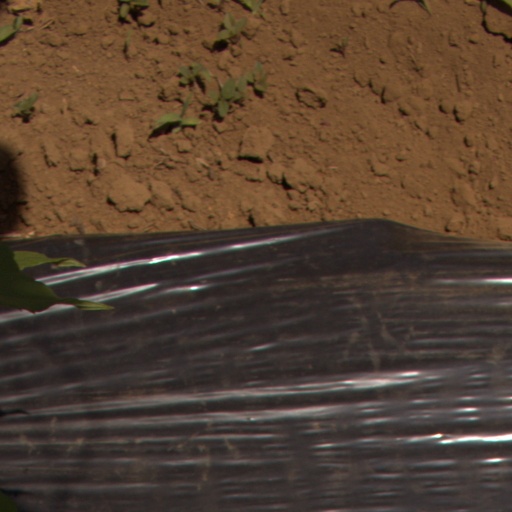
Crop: Jerusalem artichoke